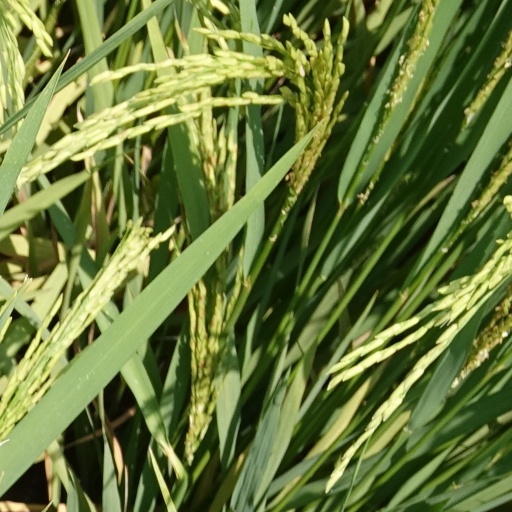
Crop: rice